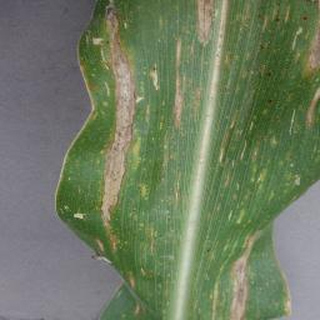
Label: corn_northern_leaf_blight